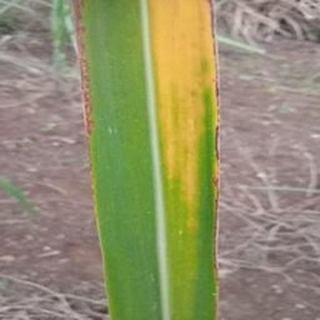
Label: sugarcane_yellow_leaf_disease